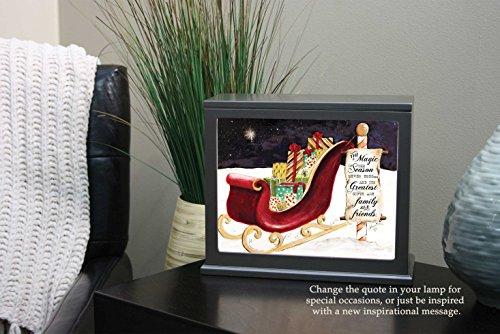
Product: Jada Venia 9.75"x7.75" Sherri Ohler Sleigh Light Box Insert
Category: Home & Kitchen | Home Décor | Kids' Room Décor | Lamps & Lighting
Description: Great Condition.
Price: $15.18
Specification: ProductDimensions:9.8x7.8x0.2inches|ItemWeight:3.2ounces|ShippingWeight:3.2ounces(Viewshippingratesandpolicies)|Department:HomeDecor|Manufacturer:JadaVenia|ASIN:B00FZYQ32K|Itemmodelnumber:1-347